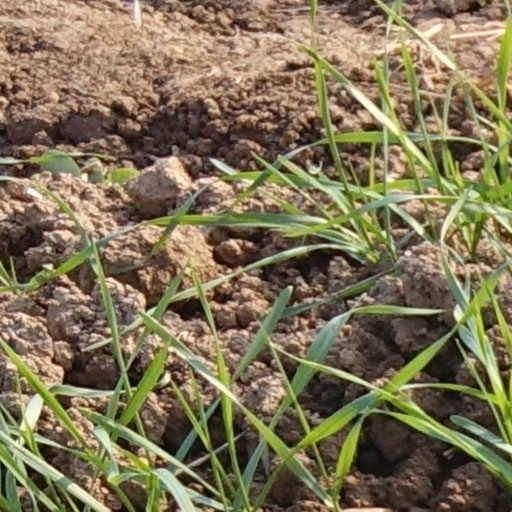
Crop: wheat